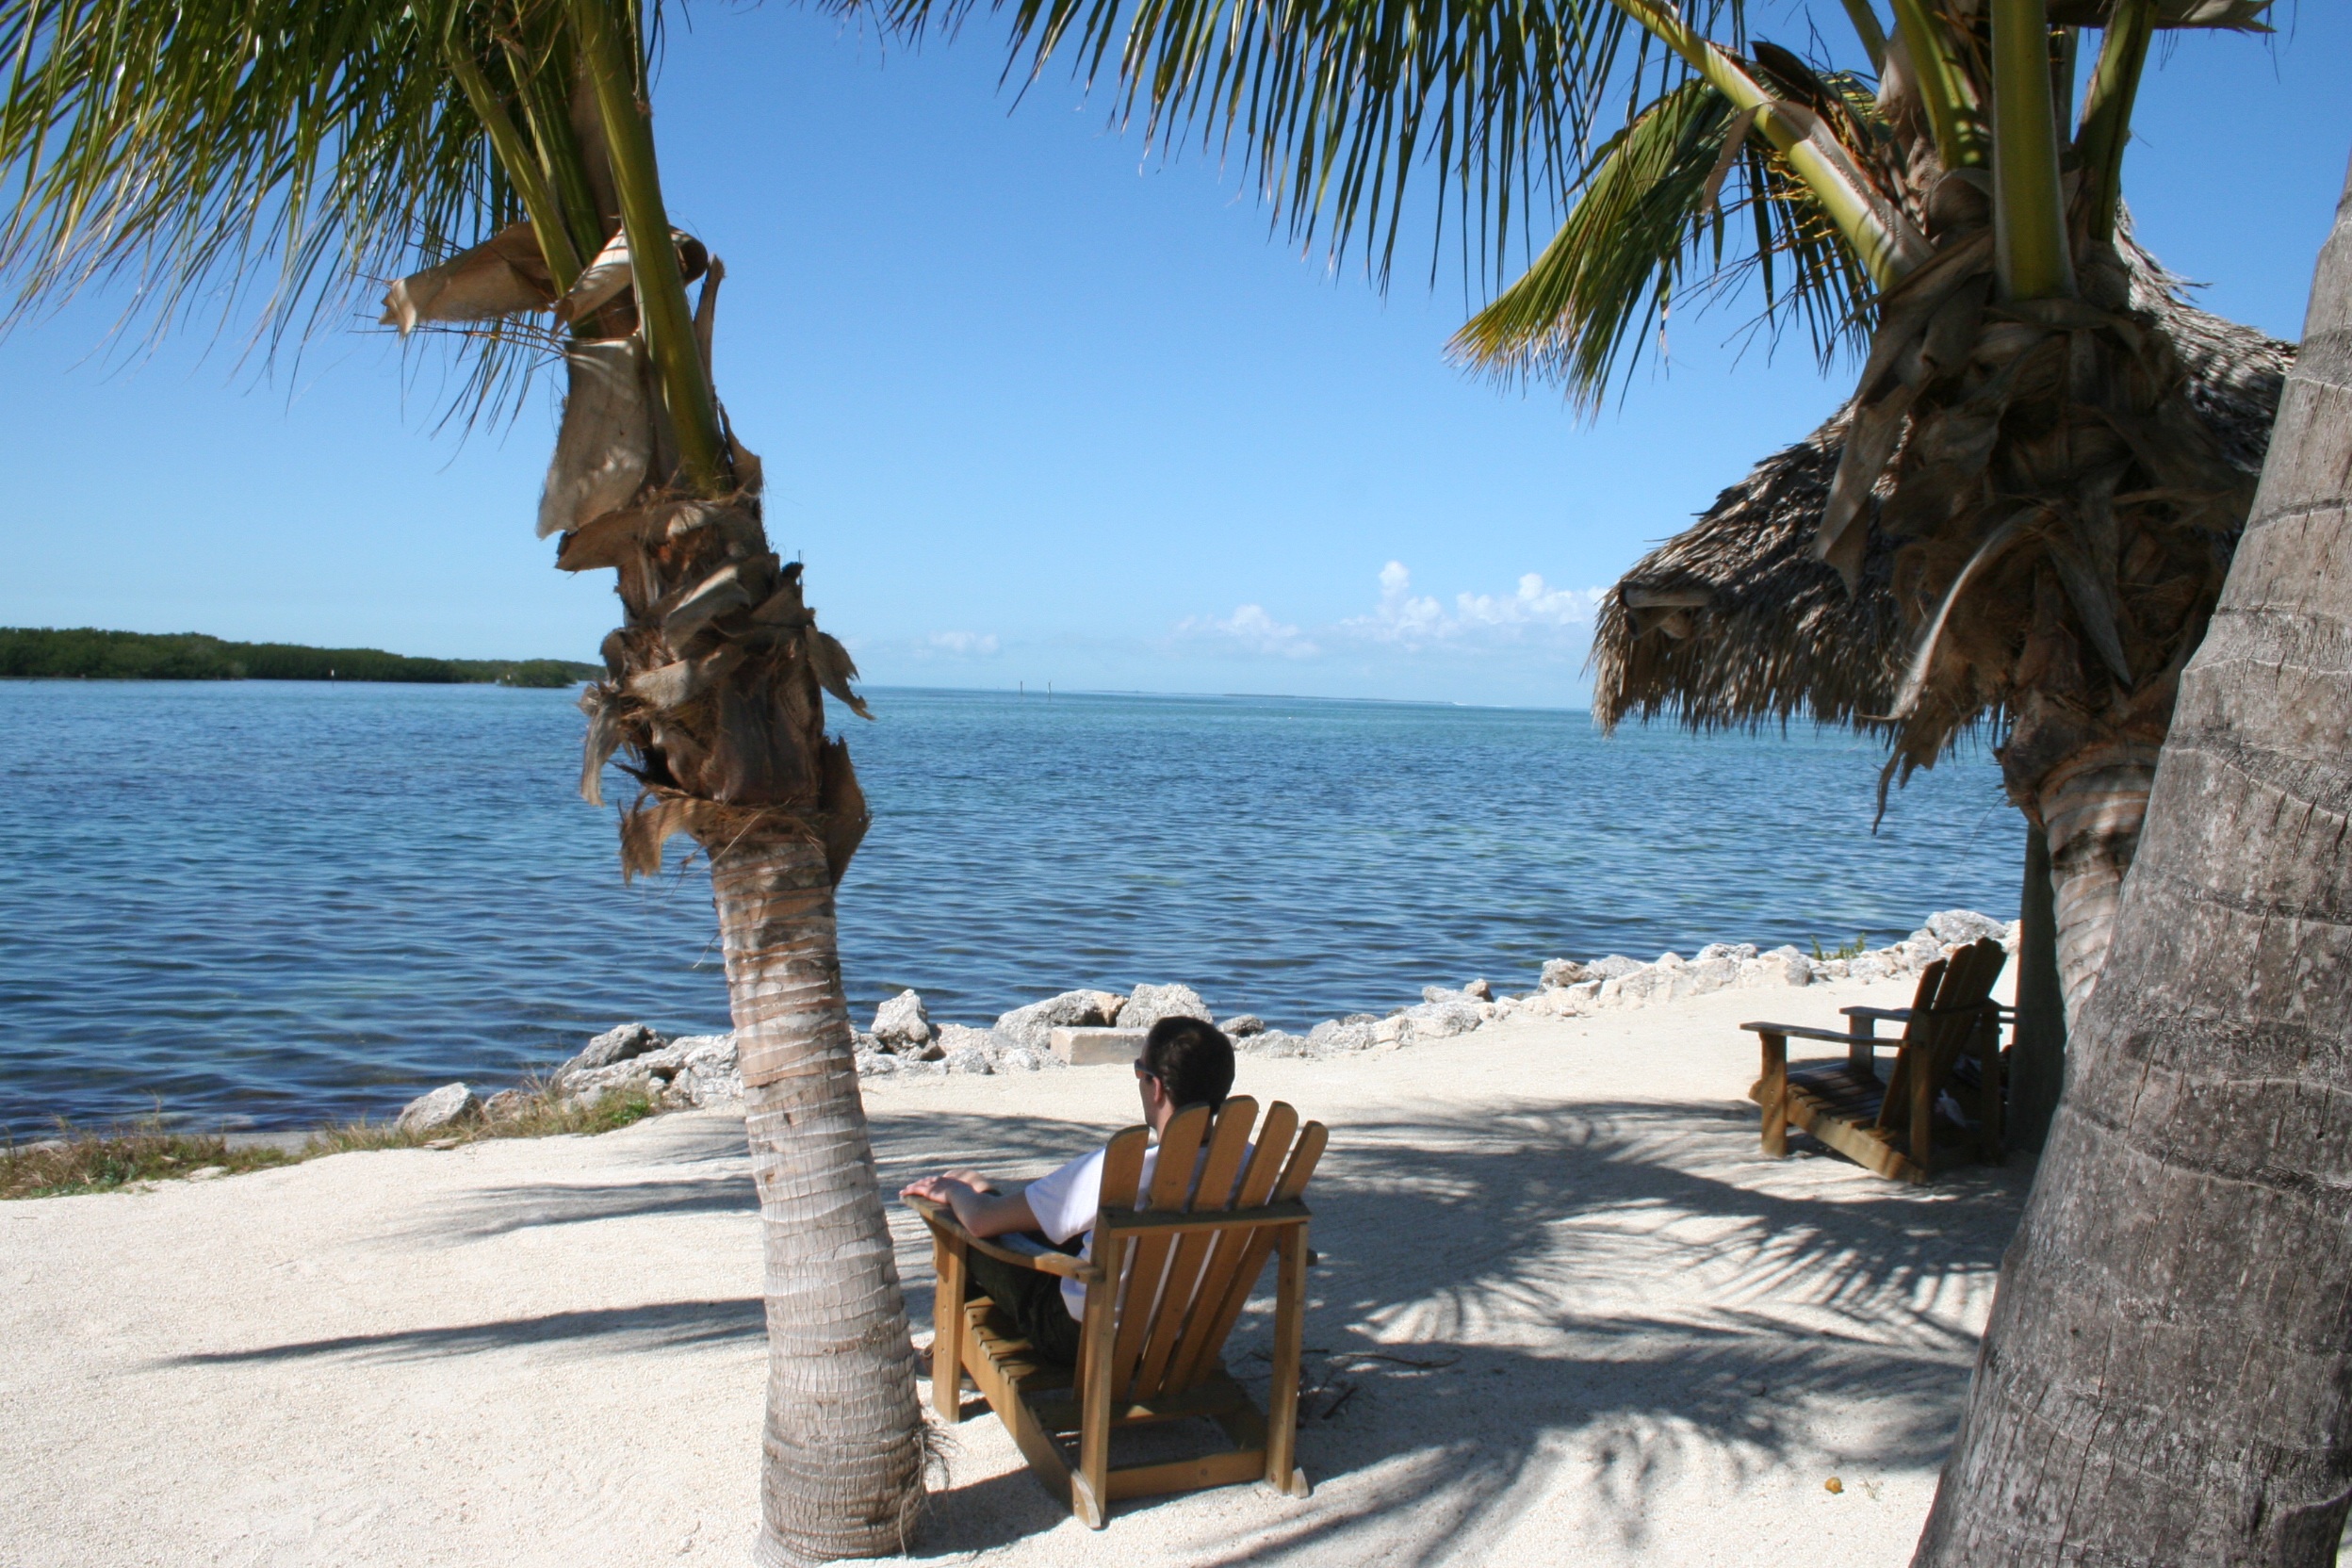
beach, sea, coast, tree, water, nature, ocean, shore, atmosphere, summer, vacation, travel, holiday, bay, island, romantic, tourism, body of water, caribbean, florida, cape, sand beach, arecales